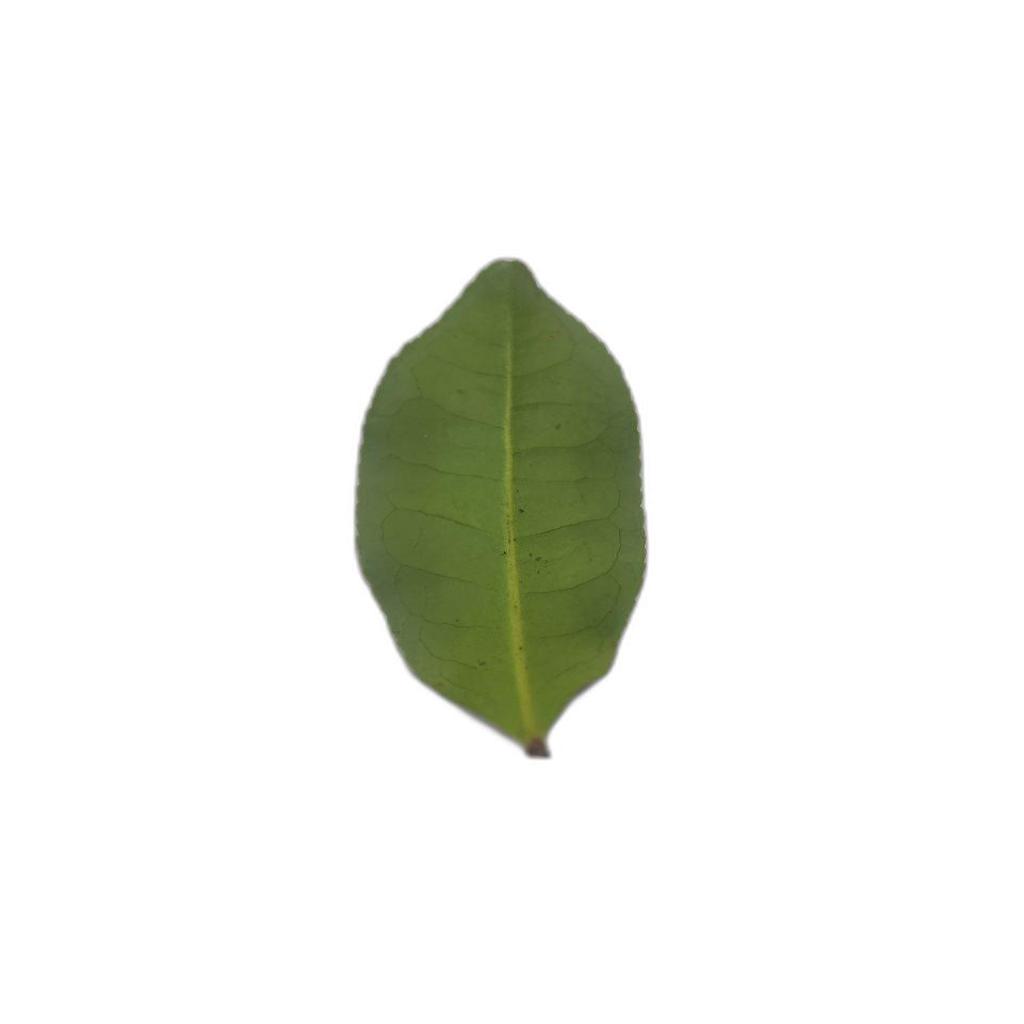
Label: Healthy